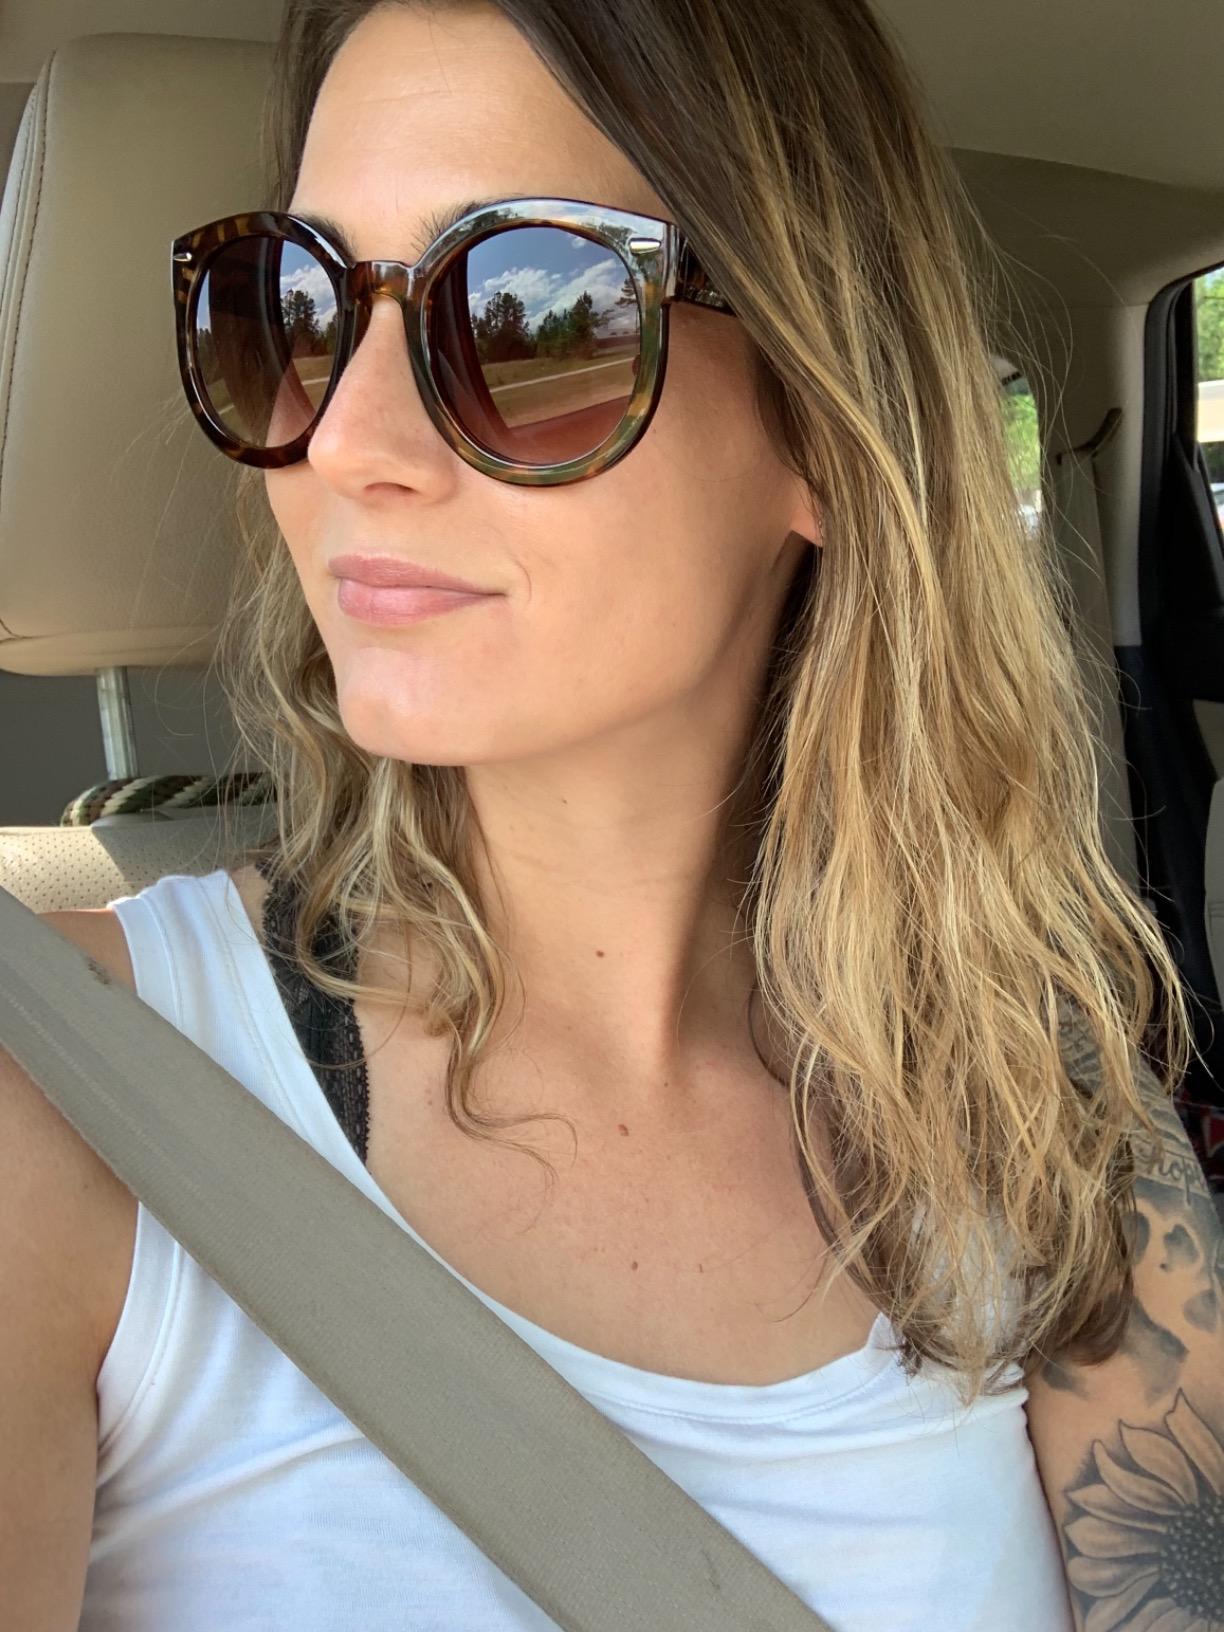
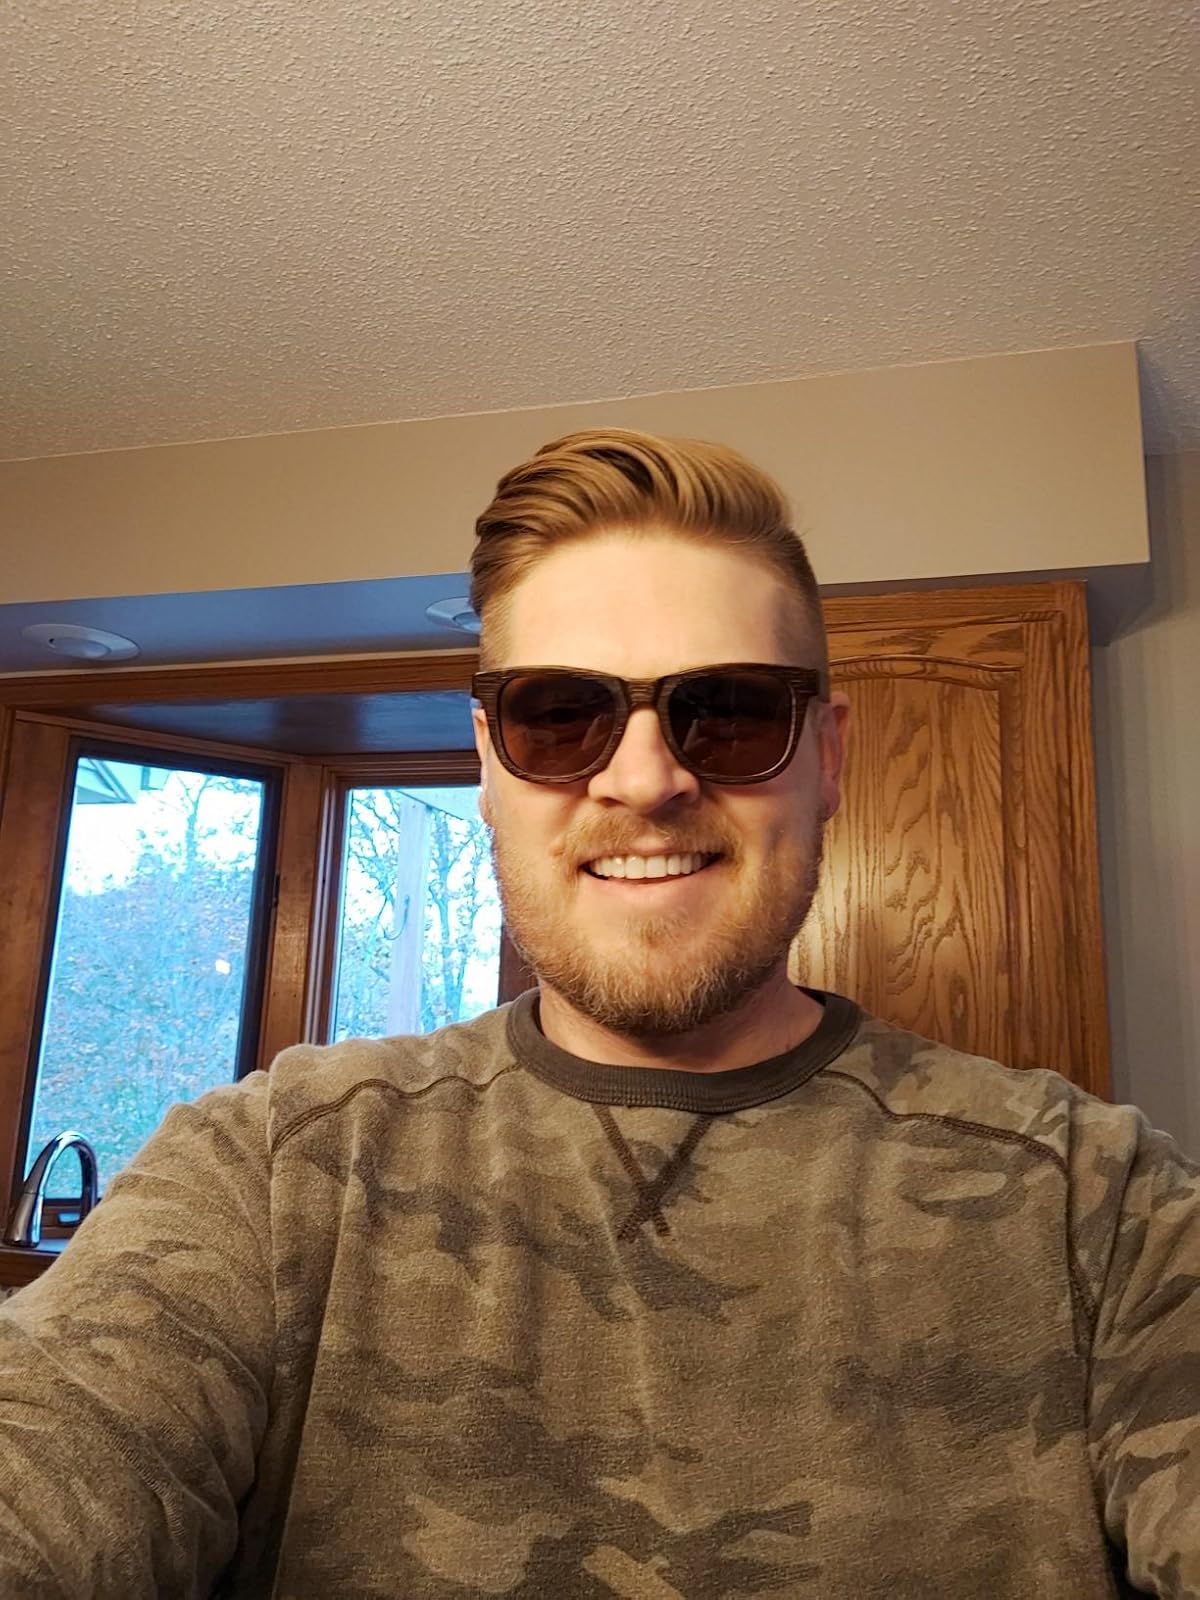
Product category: accessories_sunglasses
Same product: no